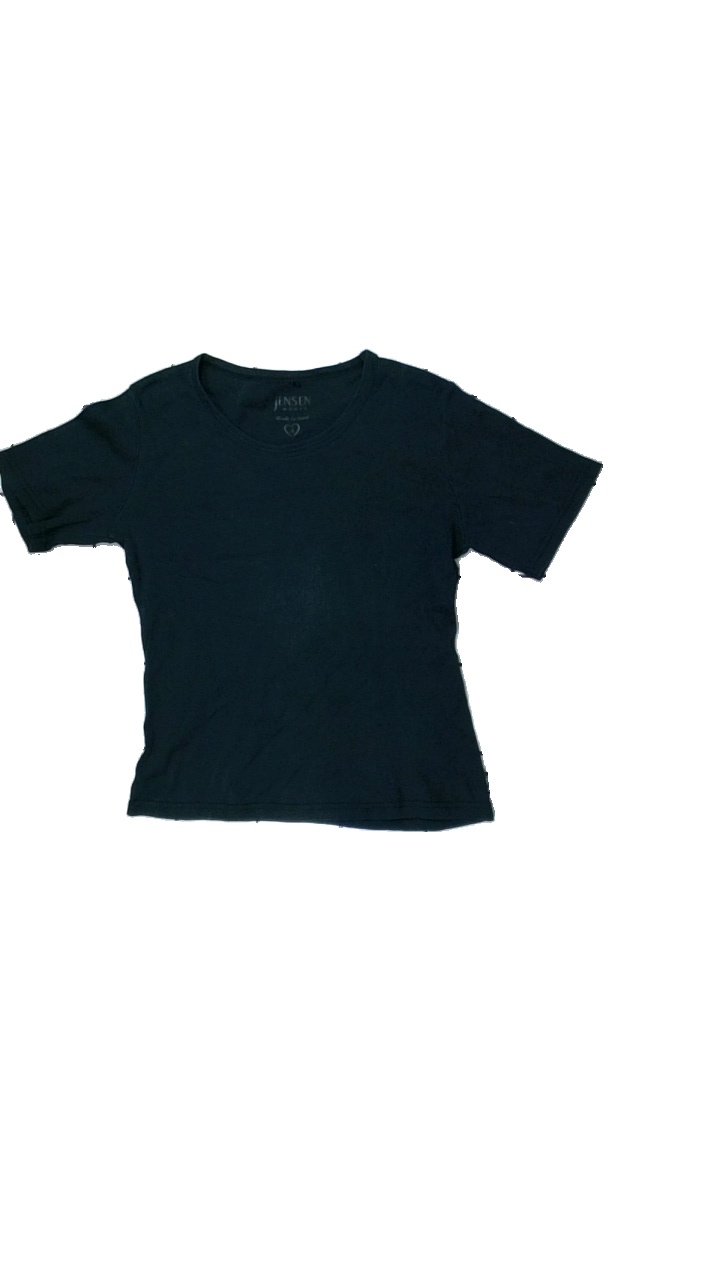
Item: T-shirt (Ladies)
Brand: Jensen
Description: svart t-shirt, urtvättad
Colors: Black
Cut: Regular
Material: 100% cotton
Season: All
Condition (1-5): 2
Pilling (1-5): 2
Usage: Export
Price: <50